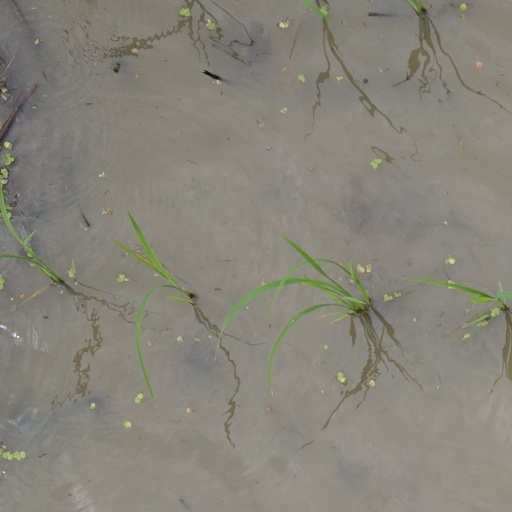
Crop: rice